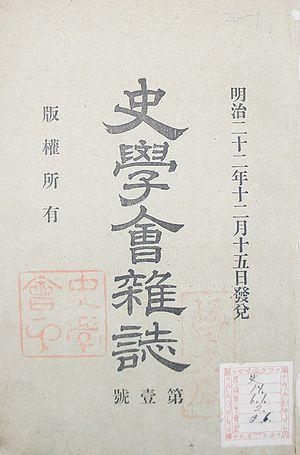
L'affaire Kume est une controverse universitaire qui se déroule au Japon, à l'ère Meiji. Elle porte sur l'analyse faite par l'historien Kume Kunitake des documents historiques retraçant la fondation mythique du Japon. Dans l'édition d'octobre 1891 de la revue Shigaku zasshi, il soutient que le shintō est une croyance religieuse dépassée ; une affirmation qui fait grand bruit dans un pays où le pouvoir en place vient d'instaurer un shintoïsme d'État dont l'origine divine de la lignée impériale est l'un des piliers fondateurs. En effet, la republication de l'article de Kume, le 25 janvier 1892, dans une revue au lectorat plus large, fait éclater une polémique publique. Attaqué par les milieux conservateurs et religieux, et ne pouvant compter sur des soutiens dans le monde académique, le professeur de l'université impériale de Tokyo est contraint à la démission.
Le Shigaku zasshi est la plus ancienne revue académique d'histoire du Japon. Il est fondé en 1889 en tant que publication officielle de la société d'histoire du Japon à Tokyo. Il est publié en japonais avec des résumés en anglais.